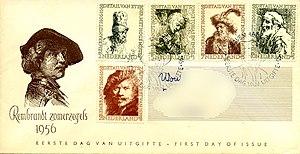
Ceci est une introduction à l'histoire postale et philatélique des Pays-Bas.